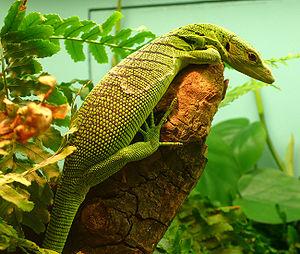
Le Varan émeraude, Varanus prasinus, est une espèce de sauriens de la famille des Varanidae, est un varan arboricole de petite à moyenne taille. Il est connu pour sa coloration inhabituelle, qui se compose de nuances du vert au turquoise, surmontées de bandes dorsales transversales sombres. Cette coloration permet de le camoufler dans son habitat arboricole. Sa couleur rend également le Varan émeraude très apprécié à la fois dans le commerce des animaux de compagnie et dans les zoos.